Camera phone

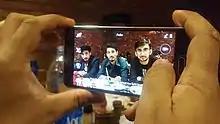
Taking a photo on a smartphone in landscape mode

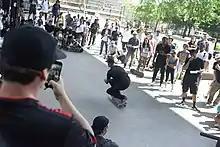
A bystander uses his camera phone to record a skateboarder at LES skatepark, 2019.

In 2019, Samsung Electronics announced the Galaxy A80, which has only rear cameras. When the user wants to take a selfie, the cameras automatically slide out of the back and rotate towards the user. This is known as a pop-up camera, and it allows smartphone displays to cover the entire front of the phone body without a notch or a punch hole on the top of the screen. Samsung, Xiaomi, Oppo, OnePlus, and other manufacturers adopted a system where the camera "pops" out of the phone's body. Also in 2019, Samsung developed and began commercialization of 64 and 108-megapixel cameras for phones. The 108 MP sensor was developed in cooperation with Chinese electronics company Xiaomi and both sensors are capable of pixel binning, which combines the signals of 4 or 9 pixels, and makes the 4 or 9 pixels act as a single, larger pixel. A larger pixel can capture more light (resulting in a higher ISO rating and lower image noise). Furthermore, under display cameras are being developed, which would be placed under a special display, allowing the camera to see through it, such as in the Samsung Galaxy Z Fold 3.